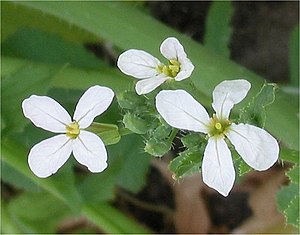
Kiddike-slægten
Radise (Raphanus sativus) i blomstring.
Radise (Raphanus sativus) i blomstring.
Kiddike-slægten er en planteslægt. Den indeholder følgende arter: